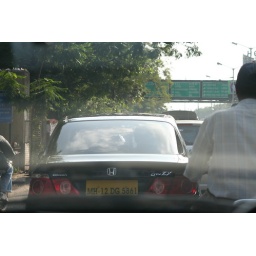
Traffic out the front window of the car in Pune. It is crazy everywhere!